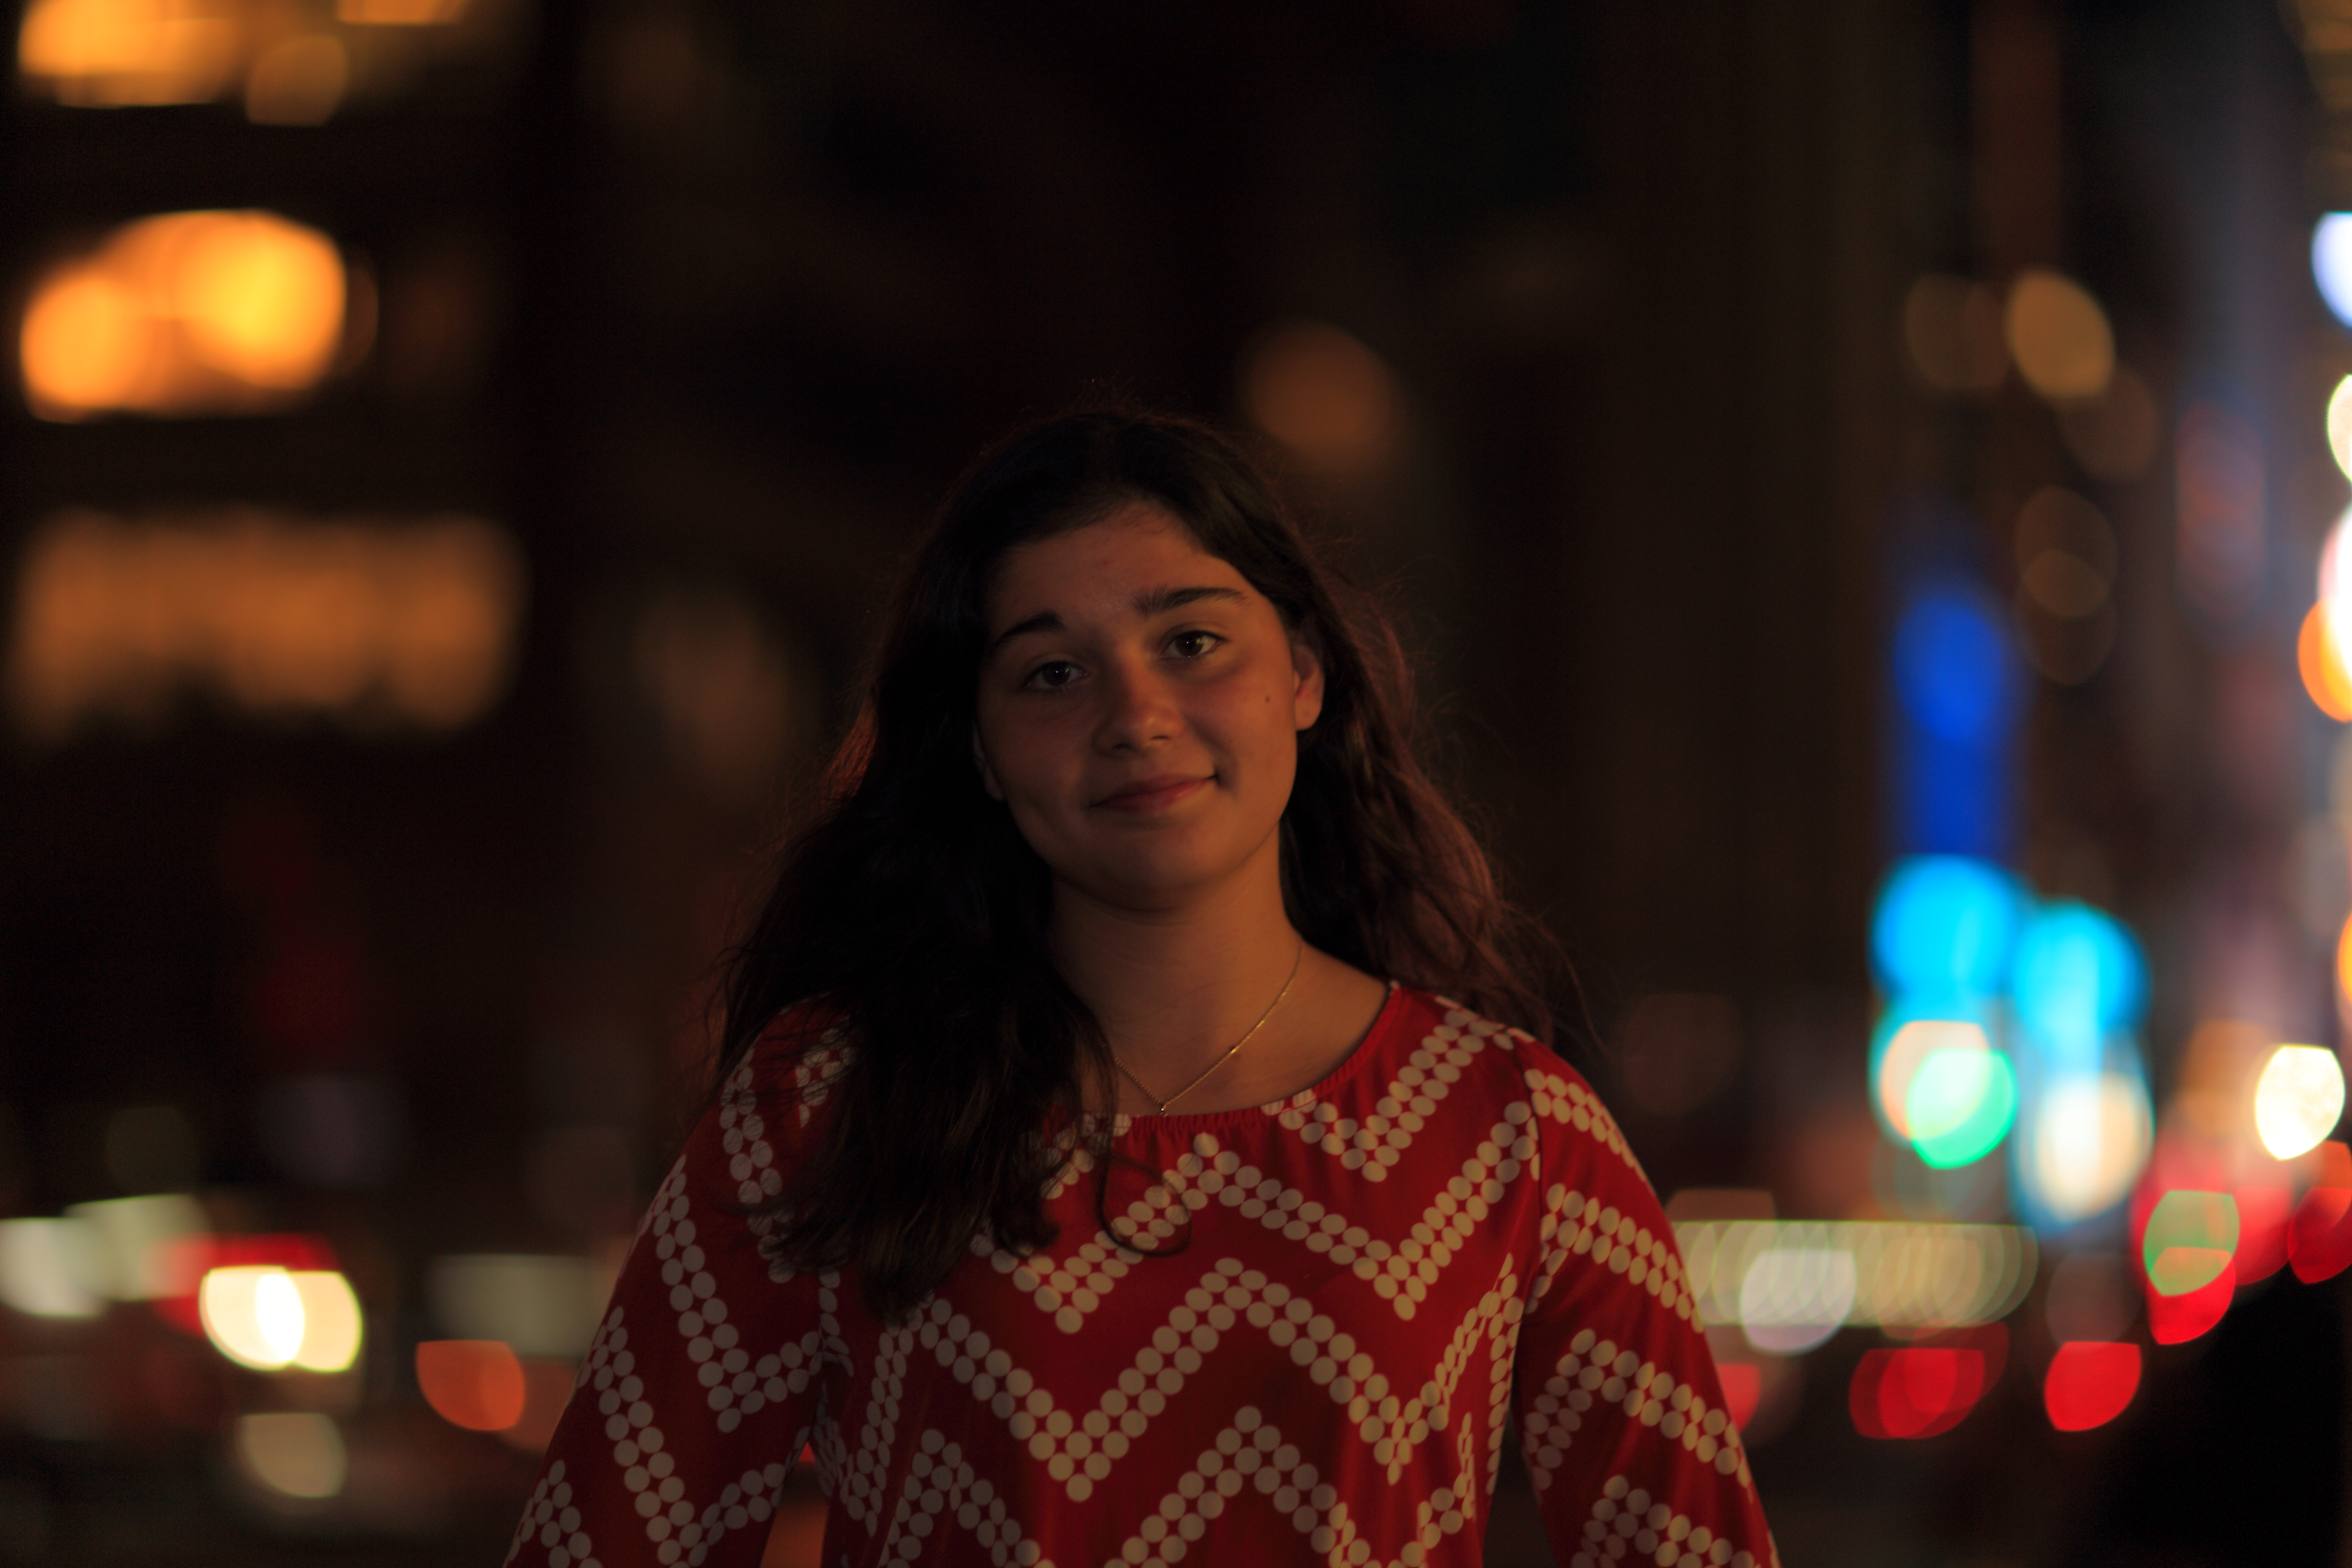
night, evening, red, color, cool image